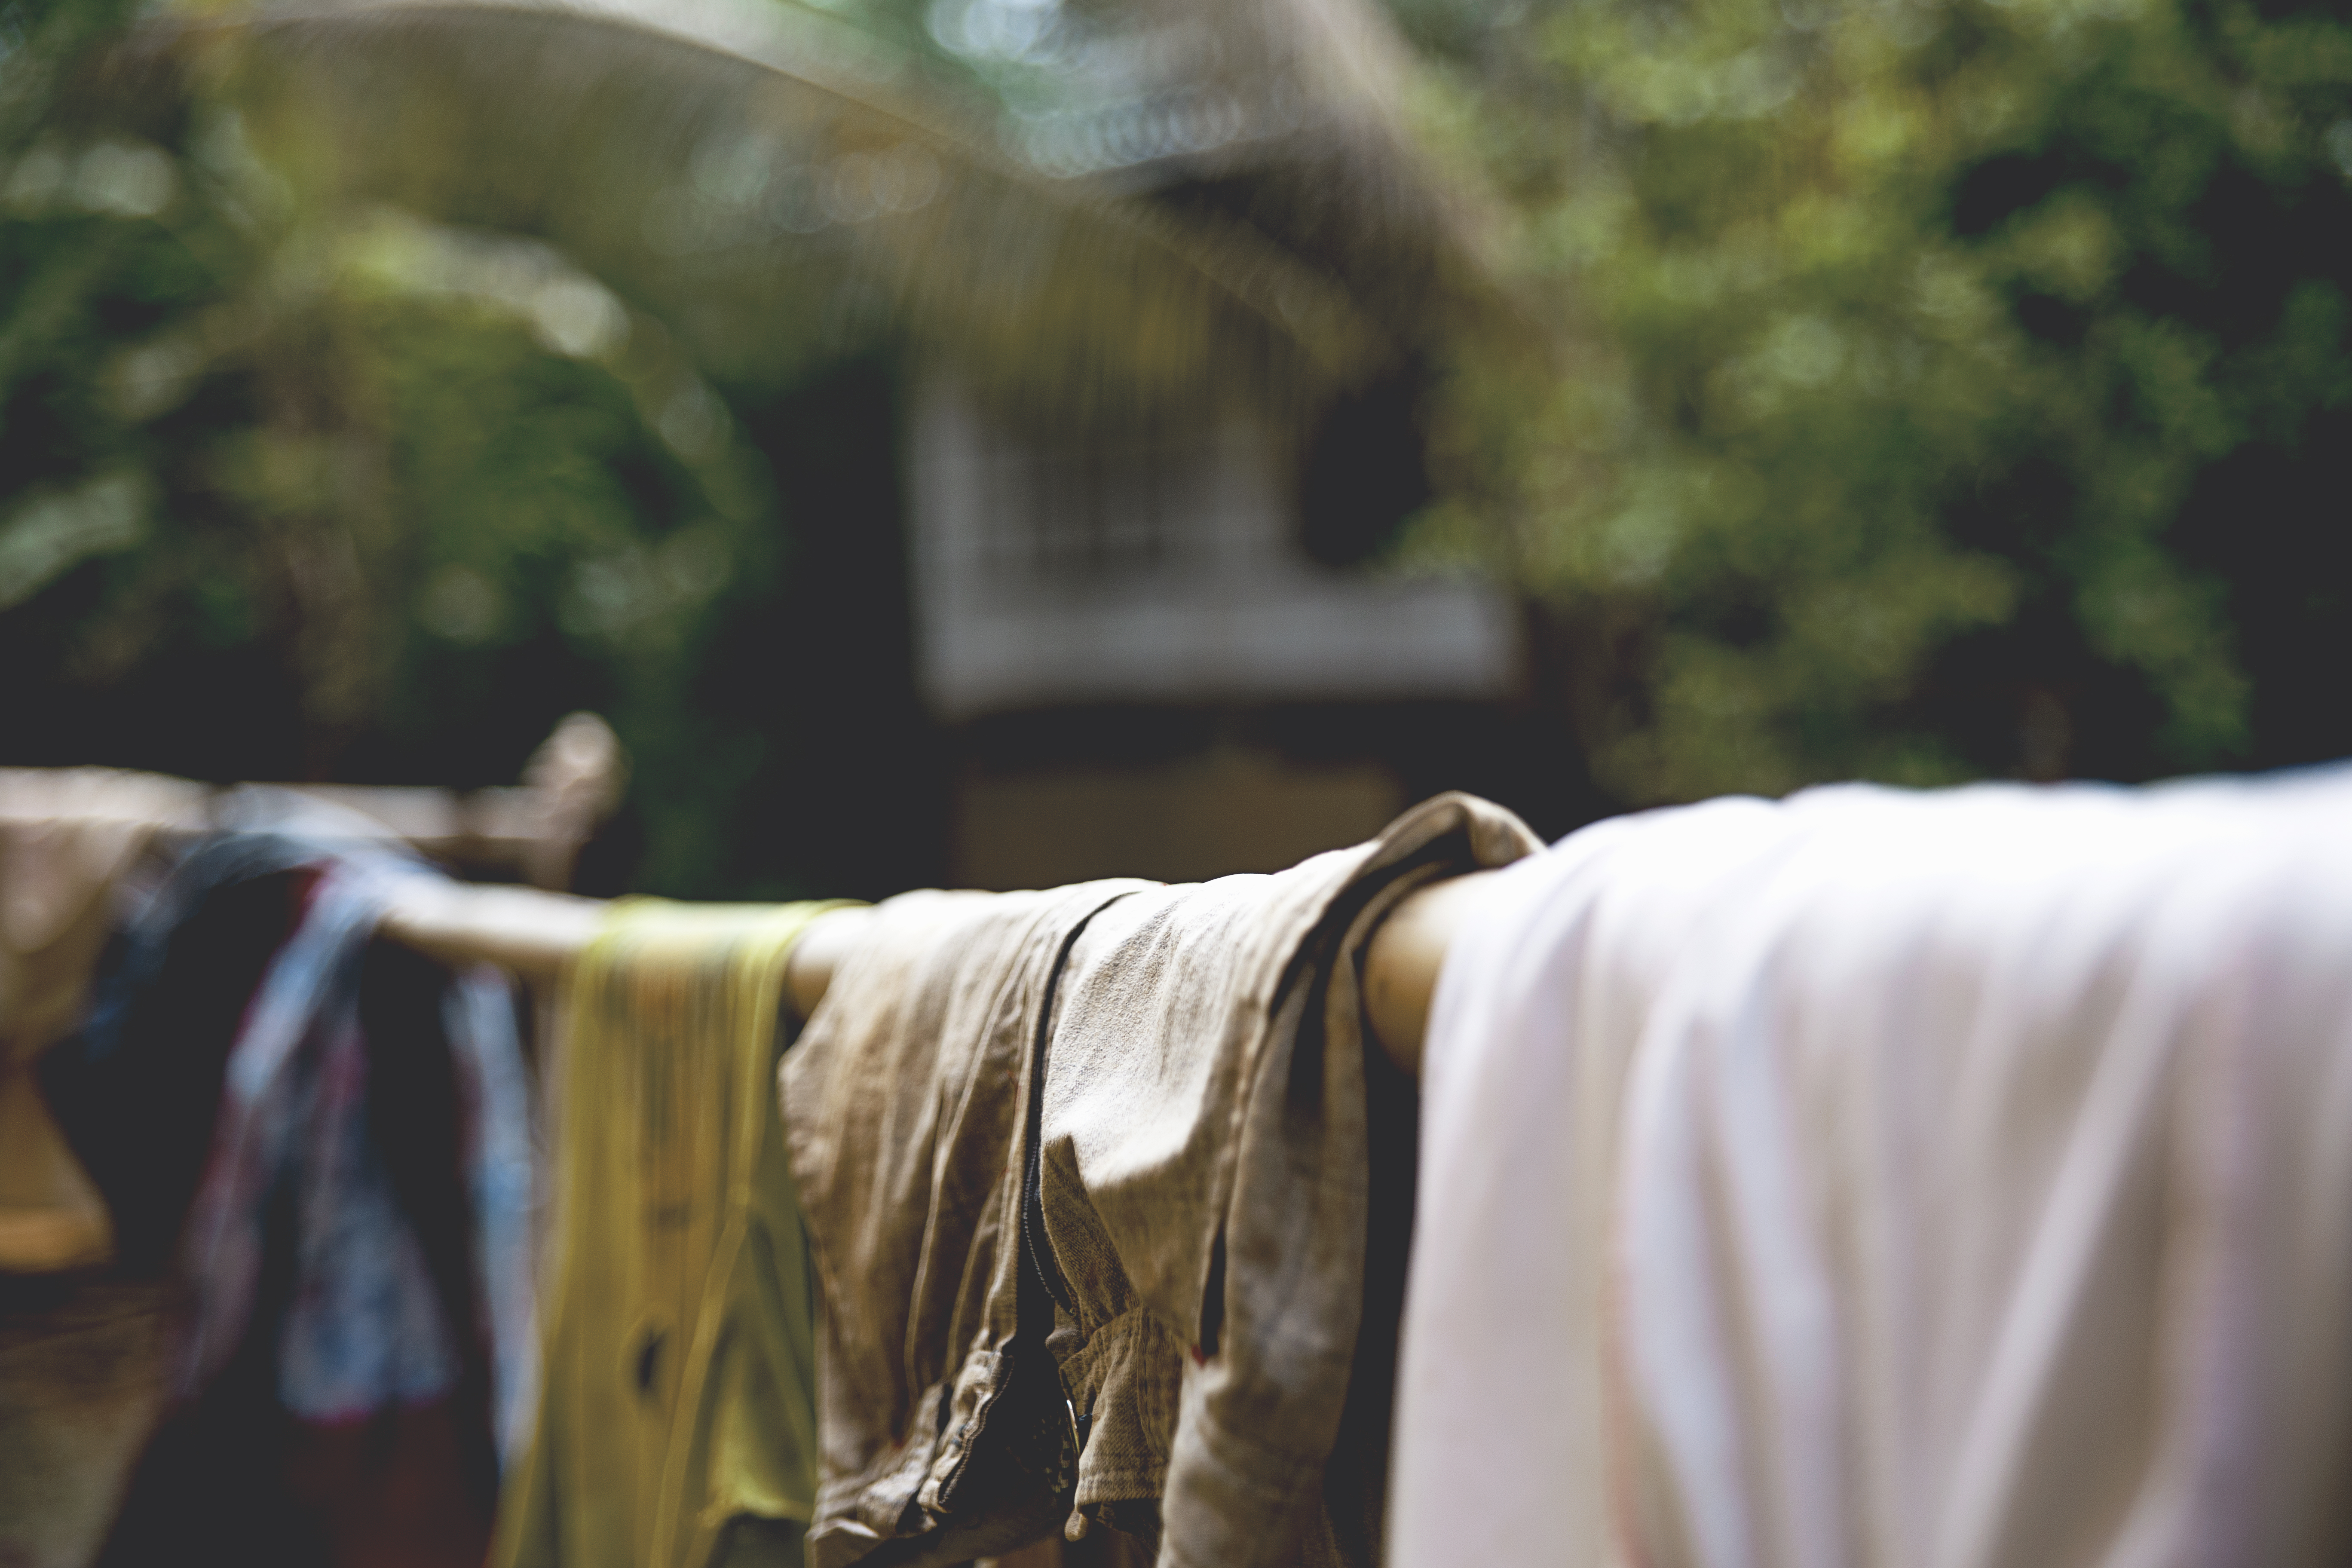
outdoor, blur, wood, environment, spring, color, furniture, clothesline, laundry, clothes, adult, airdry